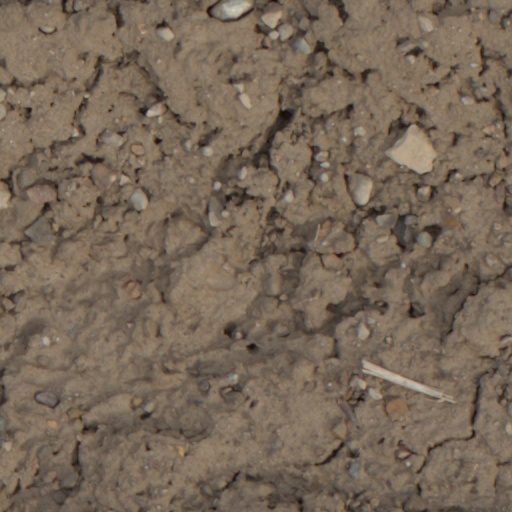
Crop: wheat